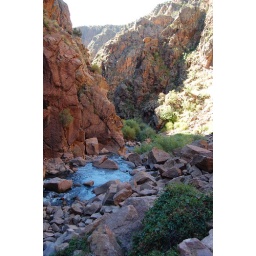
river in jemez mountains